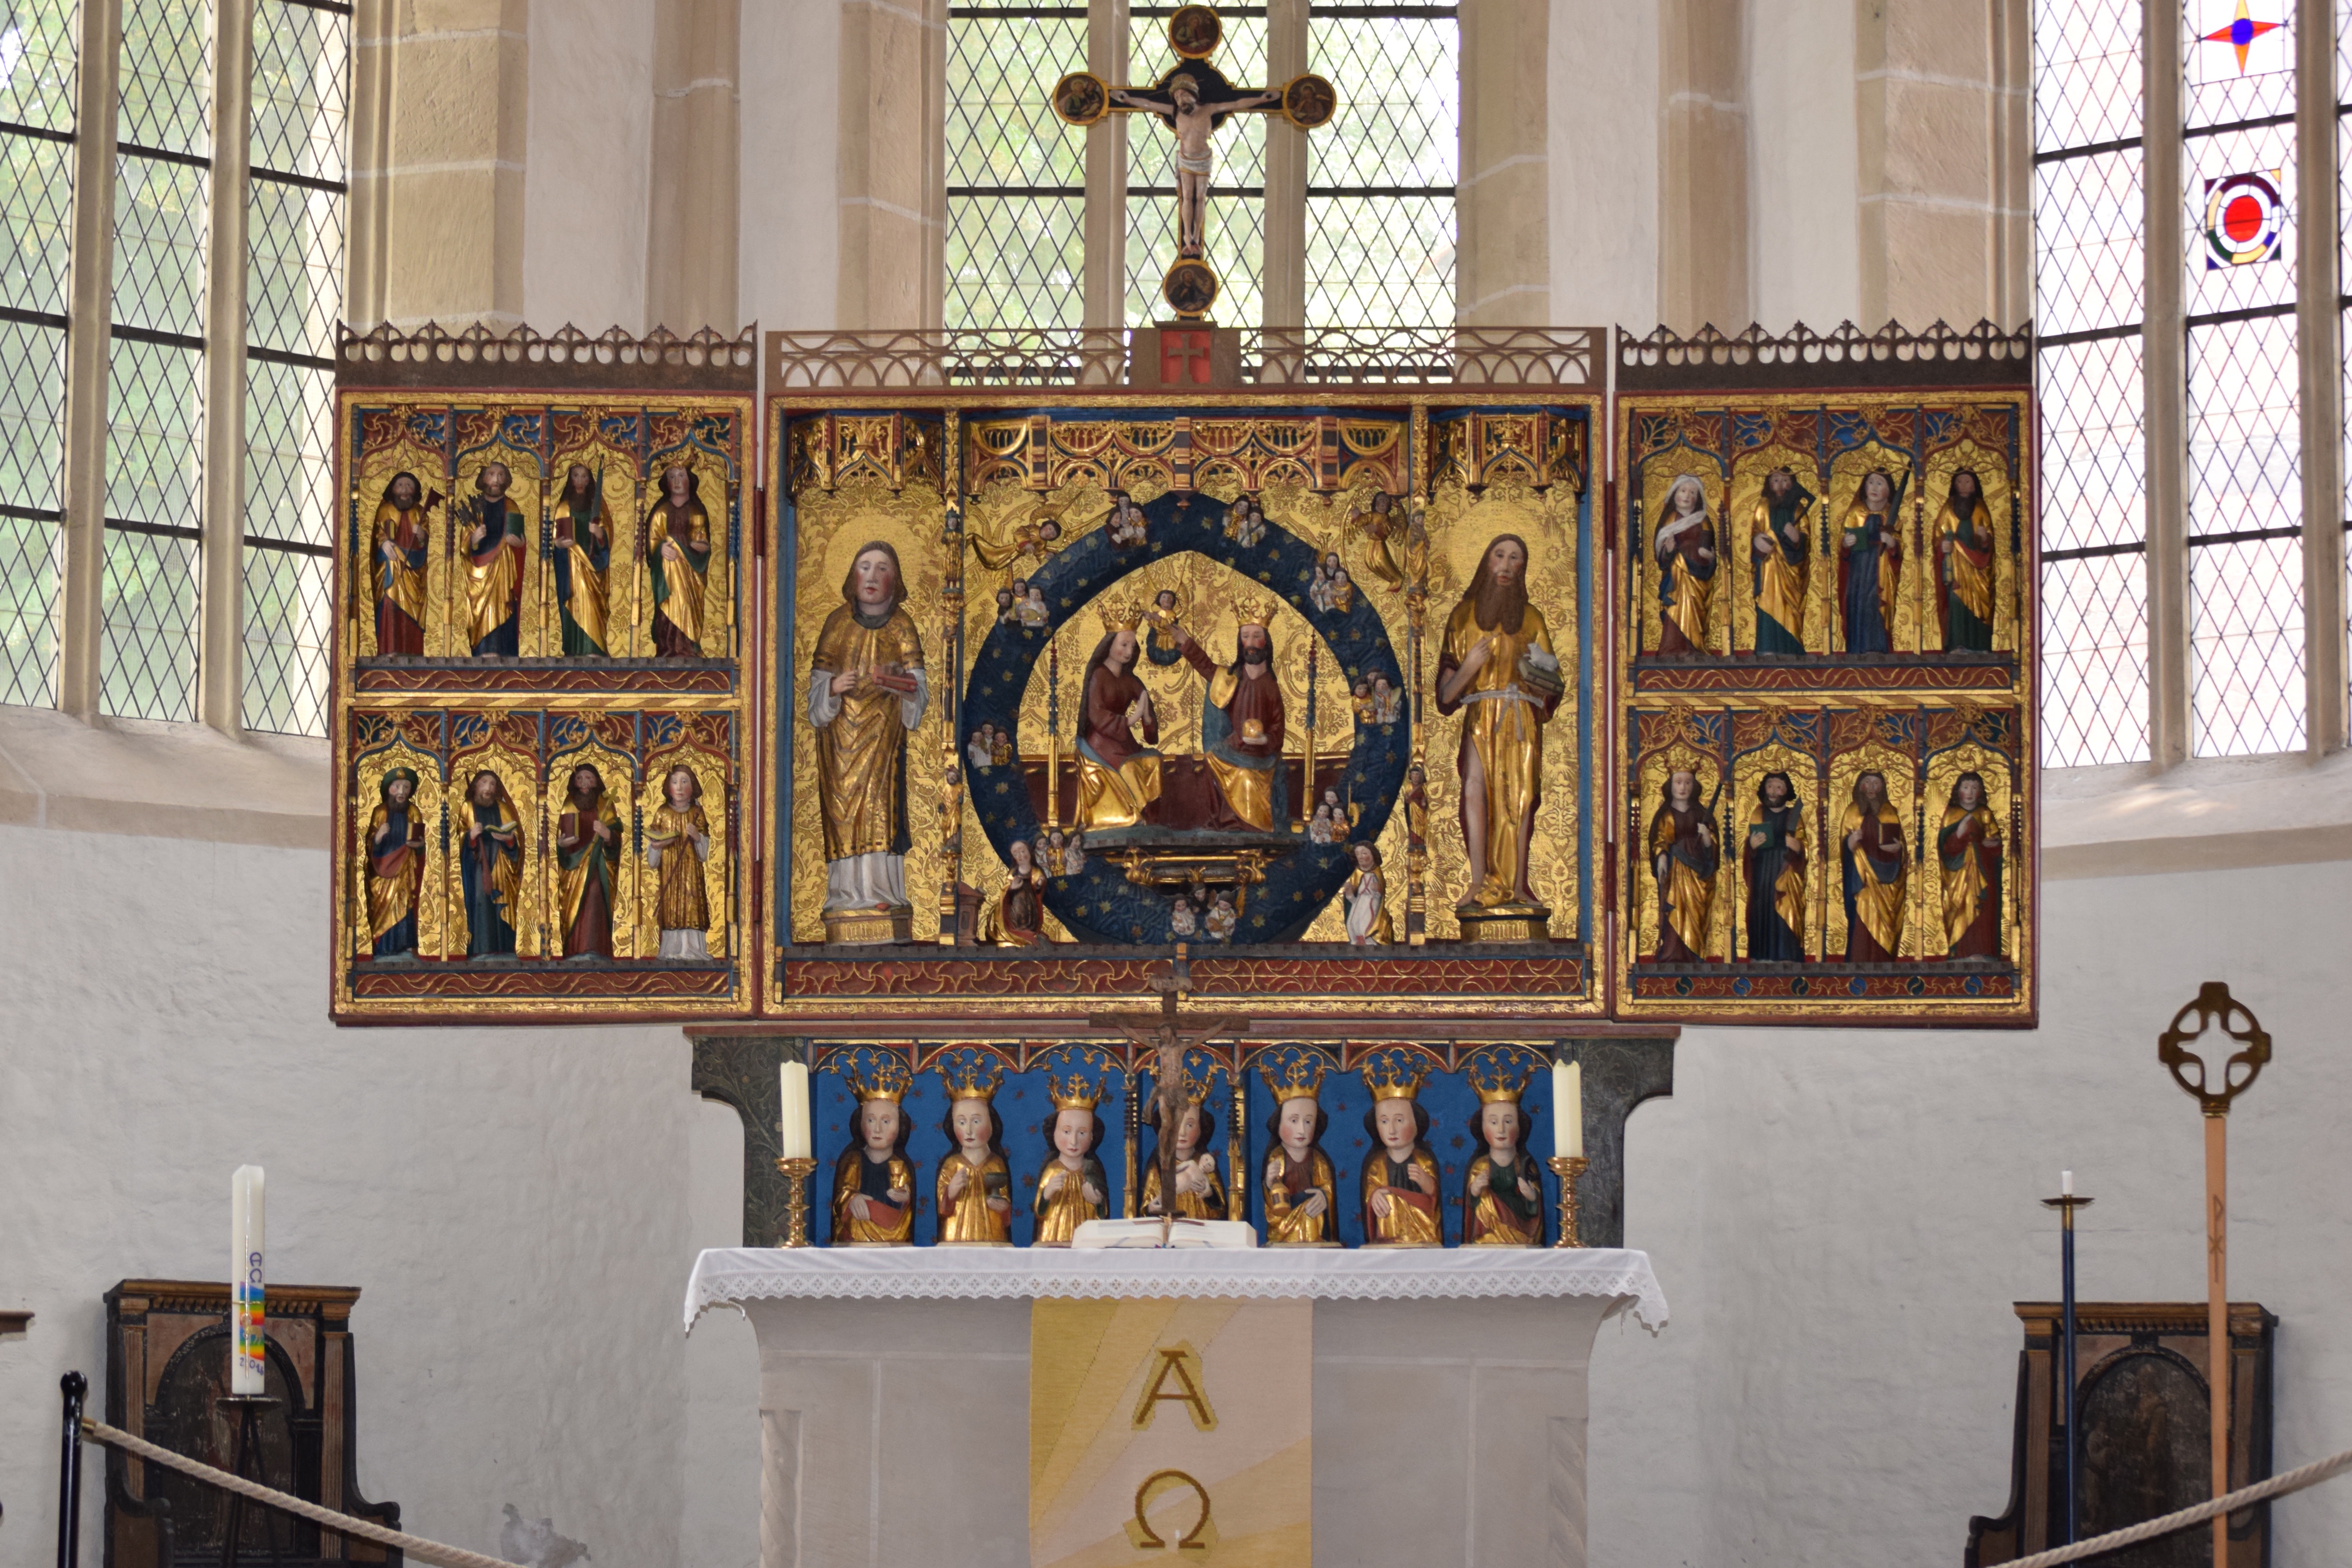
architecture, interior, building, church, chapel, christian, place of worship, pray, interior design, christ, art, altar, prayer, synagogue, christianity, house of worship, parish church, ancient history